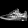
Label: Sneaker